Songjiang Sports Center station

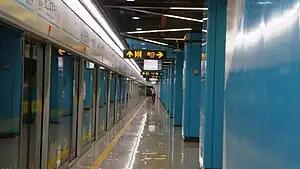
Station platform

Songjiang Sports Center is a station on Line 9 of the Shanghai Metro. The station is designed to serve the Songjiang Sports Center. It began operation on 30 December 2012.